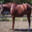
Label: horse